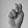
ASL letter: N